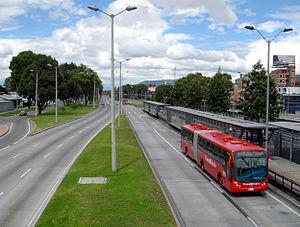
La Colombie, en forme longue la république de Colombie est une république constitutionnelle unitaire comprenant 32 départements. Le pays est situé dans le Nord-Ouest de l'Amérique du Sud ; il est bordé à l'ouest par l'océan Pacifique, au nord-ouest par le Panama, au nord par la mer des Caraïbes, au nord-est par le Venezuela, au sud-est par le Brésil, au sud par le Pérou et au sud-ouest par l'Équateur. La Colombie est le 26ᵉ plus grand pays par sa superficie et le 4ᵉ en Amérique du Sud. Avec plus de 49 millions d'habitants, la Colombie est le 28ᵉ pays le plus peuplé du monde et le 2ᵉ de tous les pays de langue espagnole après le Mexique. La Colombie est une moyenne puissance, la 4ᵉ plus grande économie d'Amérique latine, et la 3ᵉ en Amérique du Sud. La production de café, de fleurs, d'émeraudes, de charbon et de pétrole forme le principal secteur de l'économie colombienne.